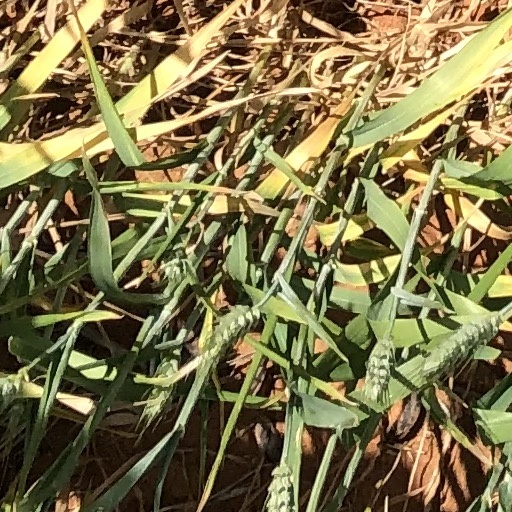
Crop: wheat